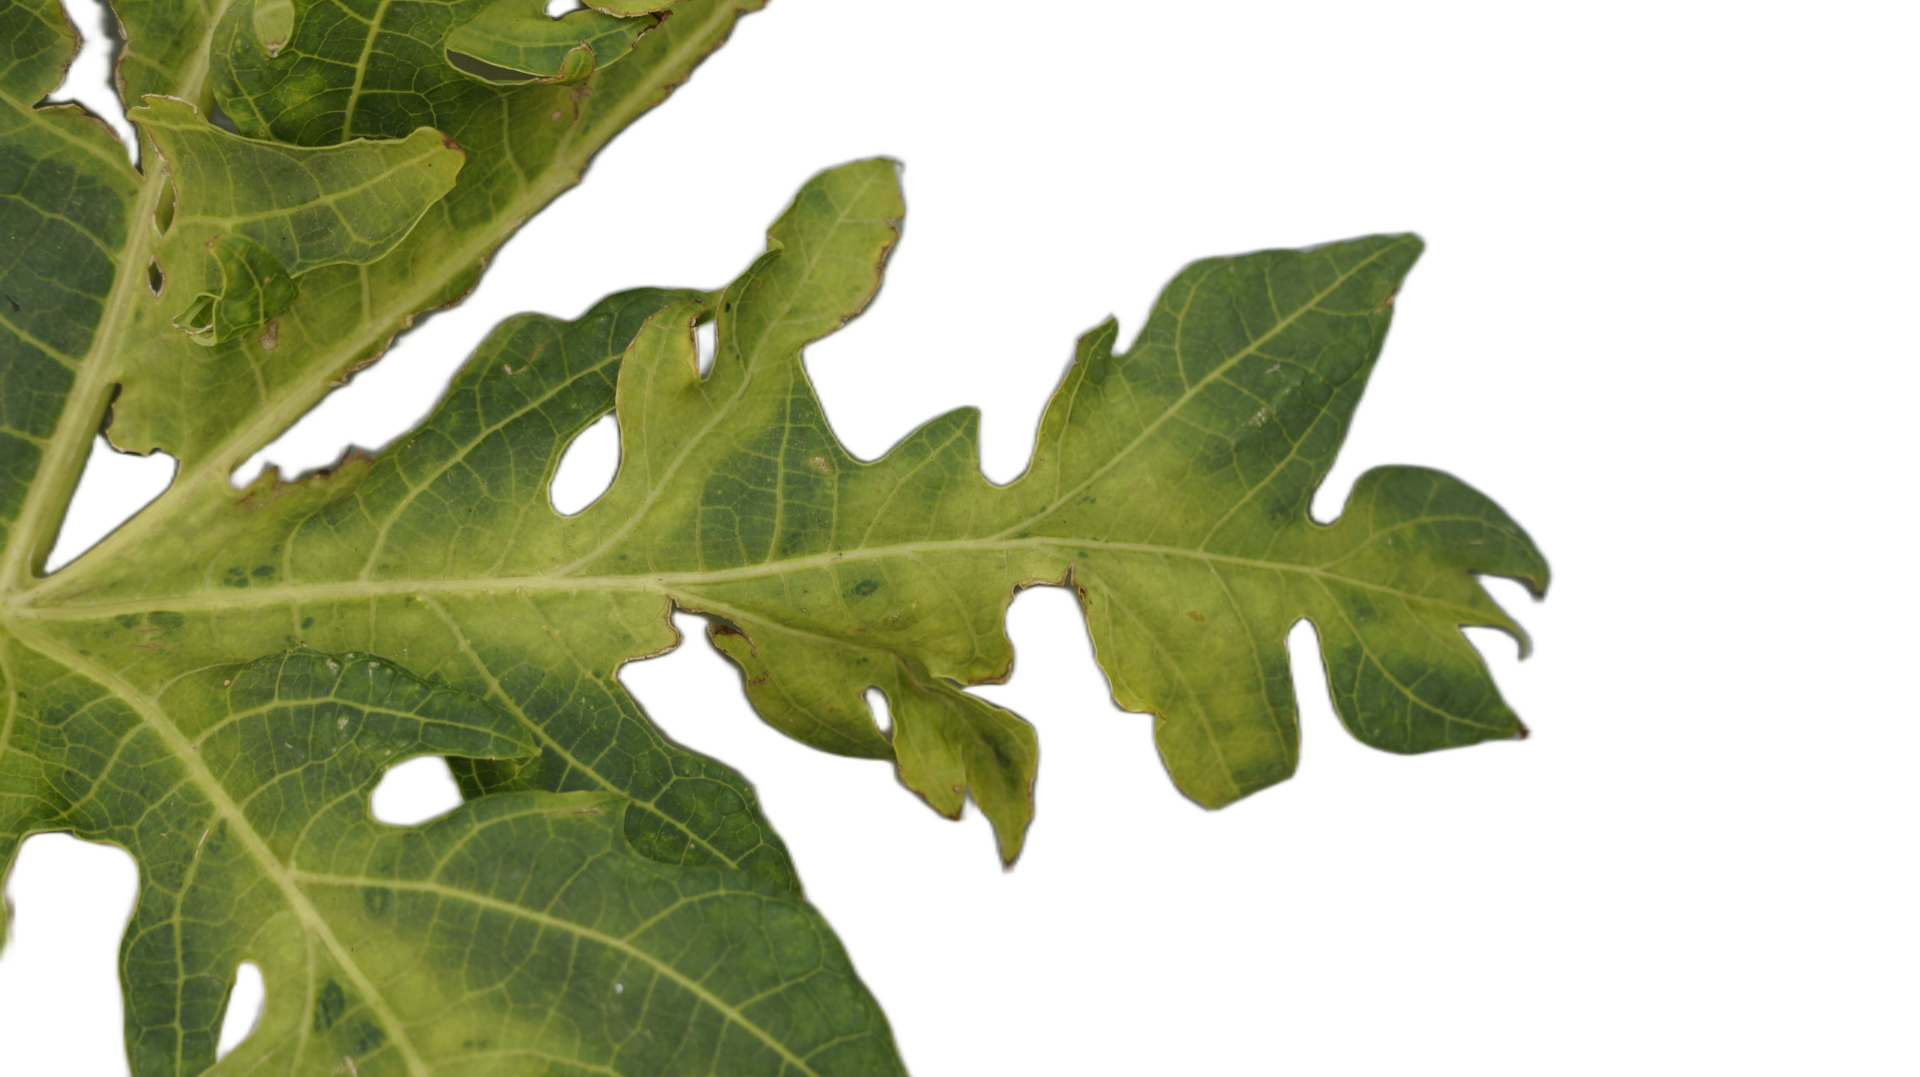
Crop: Papaya
Label: Mosaic_Virus